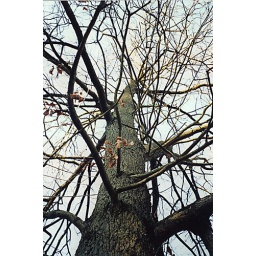
german forest in winter - a tree